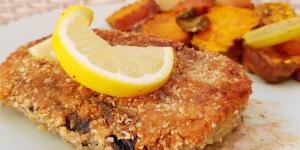
filetes de pescado vegano rebozados